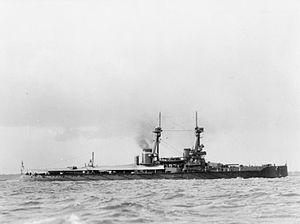
La classe St. Vincent était une classe de trois cuirassés Dreadnought de première classe construits au Royaume-Uni avant la Première Guerre mondiale. Durant la guerre, ils servent principalement dans la 1ʳᵉ escadre de la Grand Fleet, participant notamment à la bataille du Jutland.